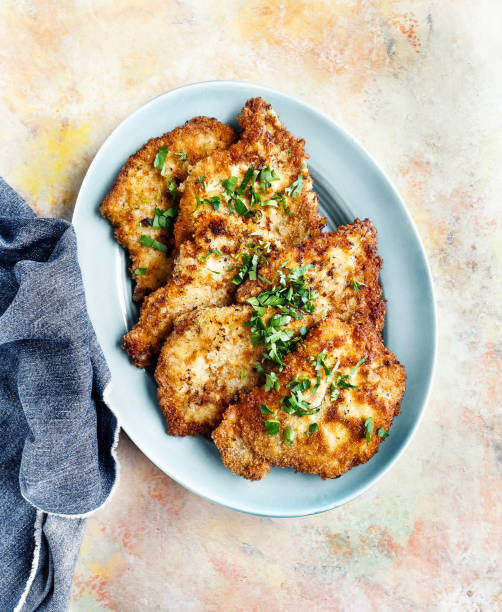
Label: chicken_schnitzel